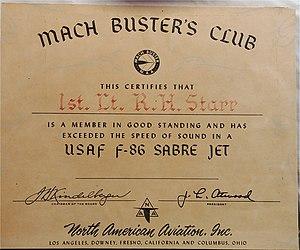
Robert H. Starr est un concepteur du plus petit avion Starr Bumble Bee II.